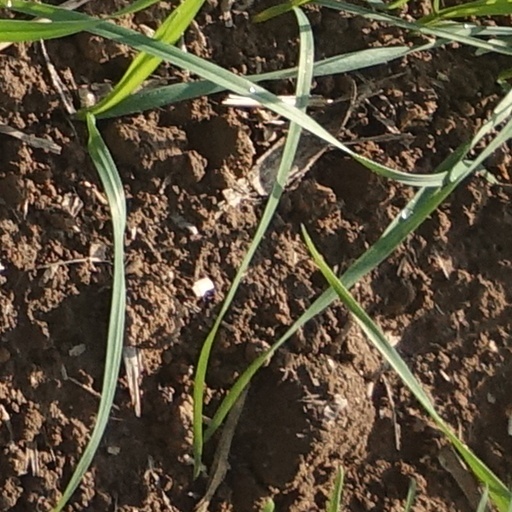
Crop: wheat